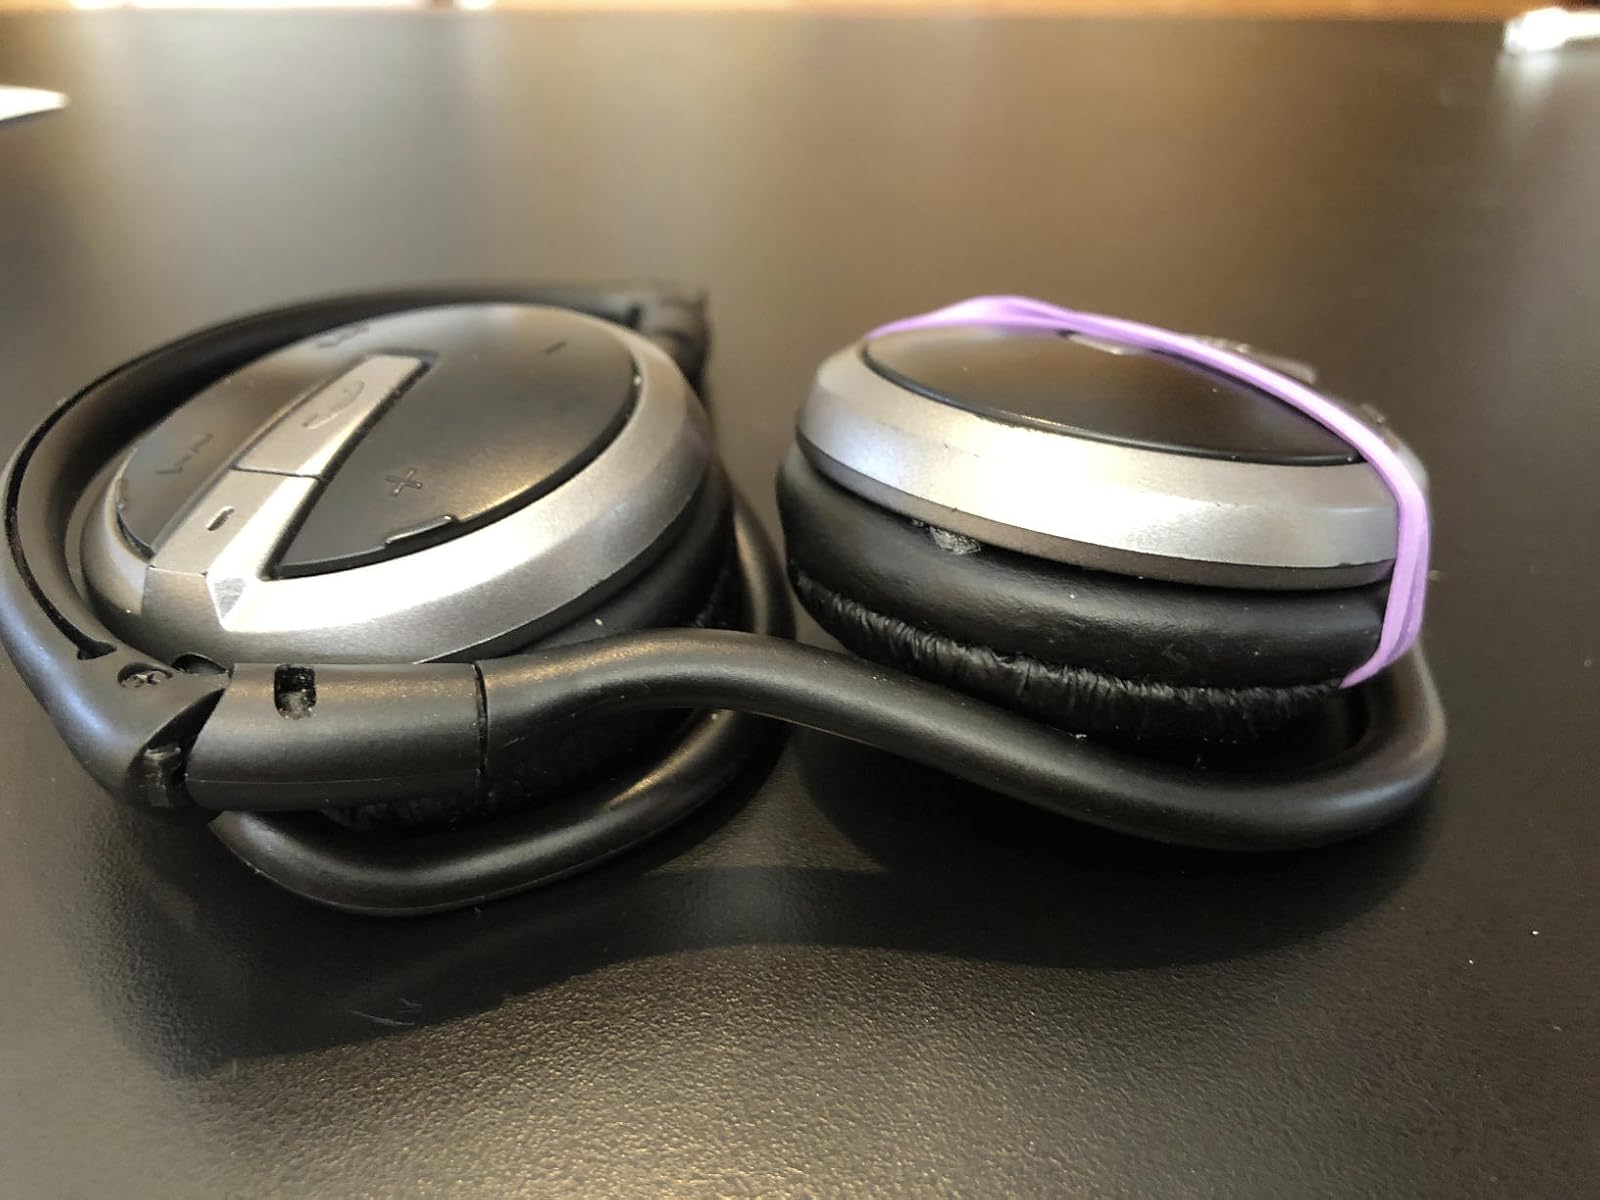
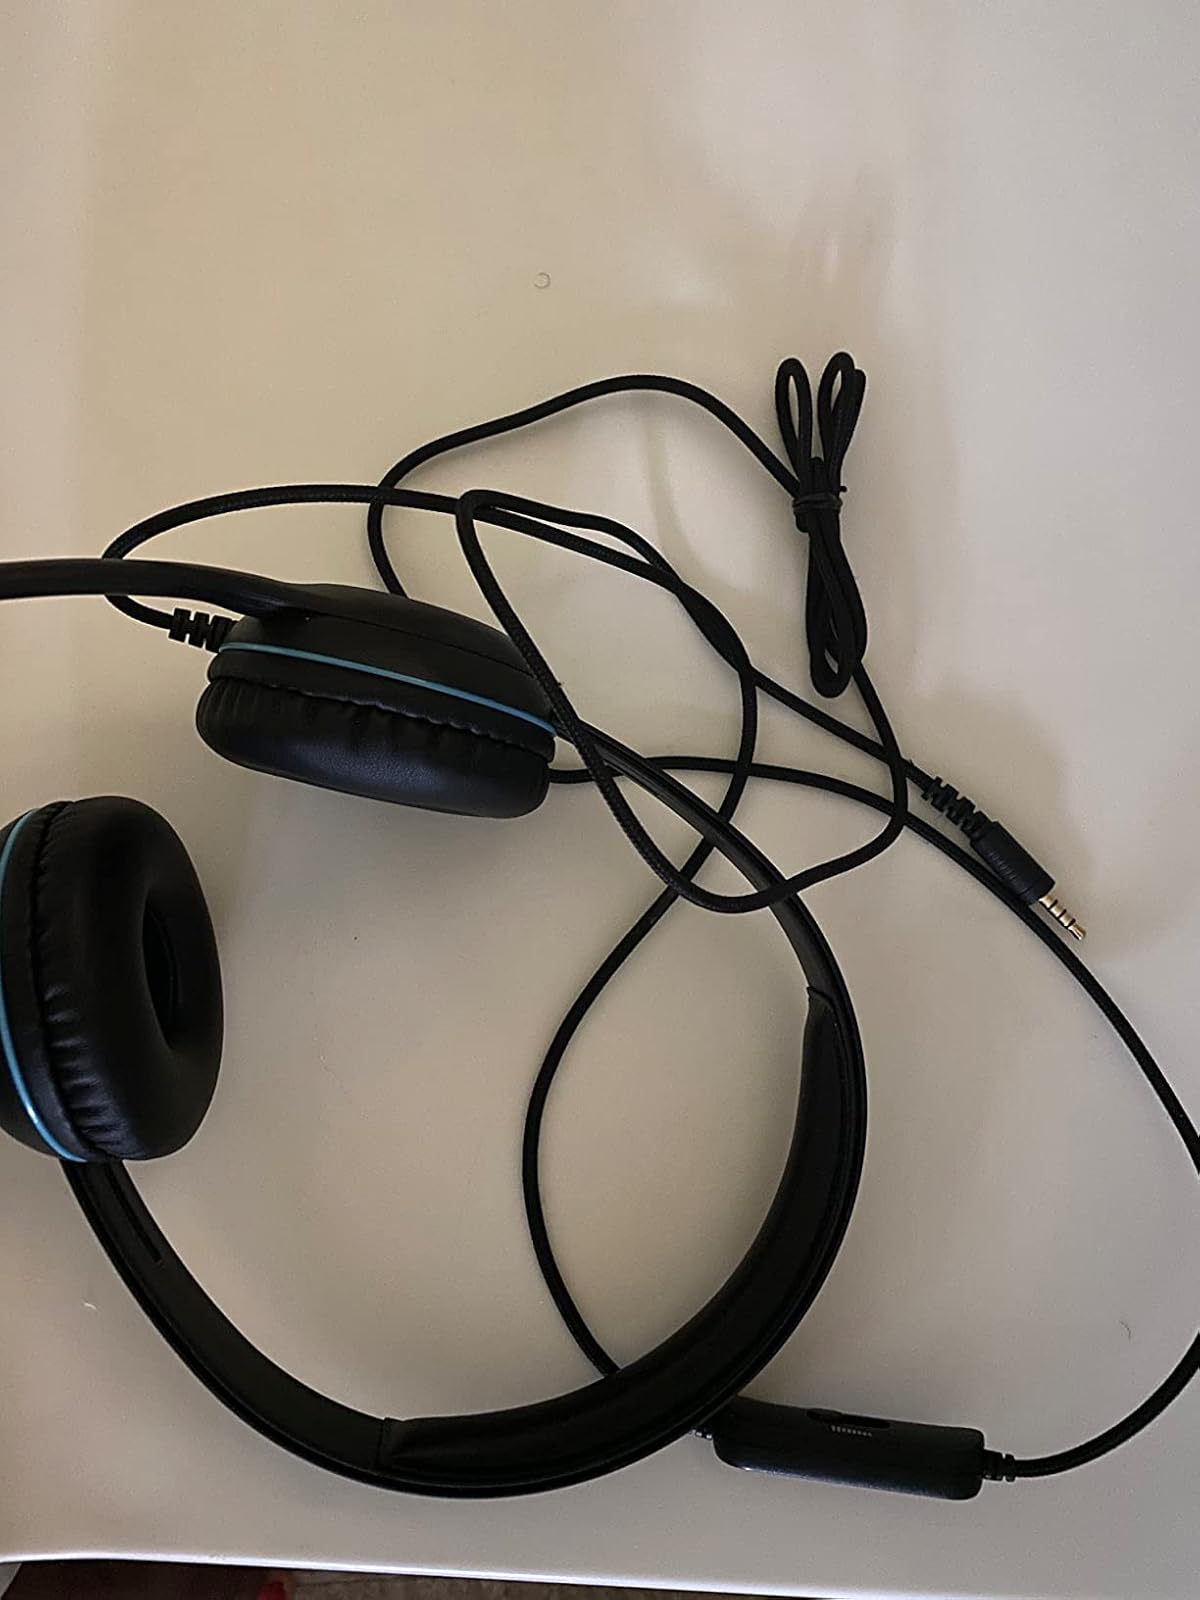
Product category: headphones
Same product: no